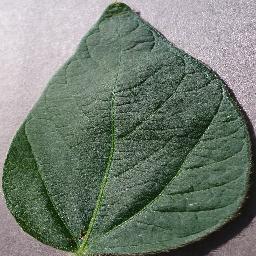
Label: Soybean___healthy